Innovia APM 200

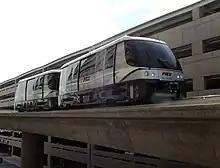
Bombardier Innovia APM 200 on the PHX Sky Train

The Innovia APM 200 is an automated people mover system (APM) manufactured and marketed by Bombardier Transportation (later Alstom). It was second generation of Innovia APM offered and is part of Alstom's Innovia series of fully automated transportation systems.